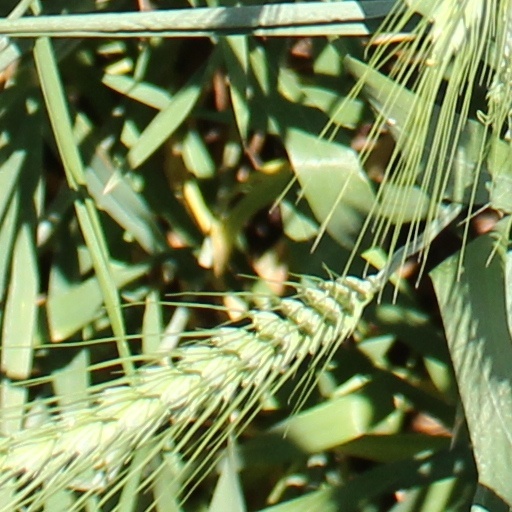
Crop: wheat